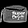
Label: Bag